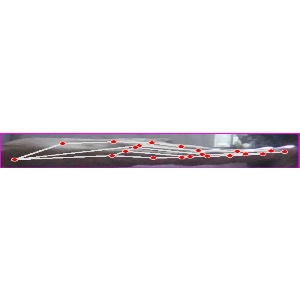
अक्षर: ज